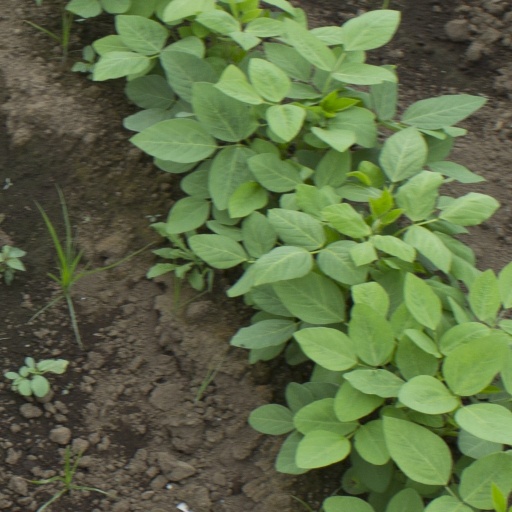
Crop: soybean